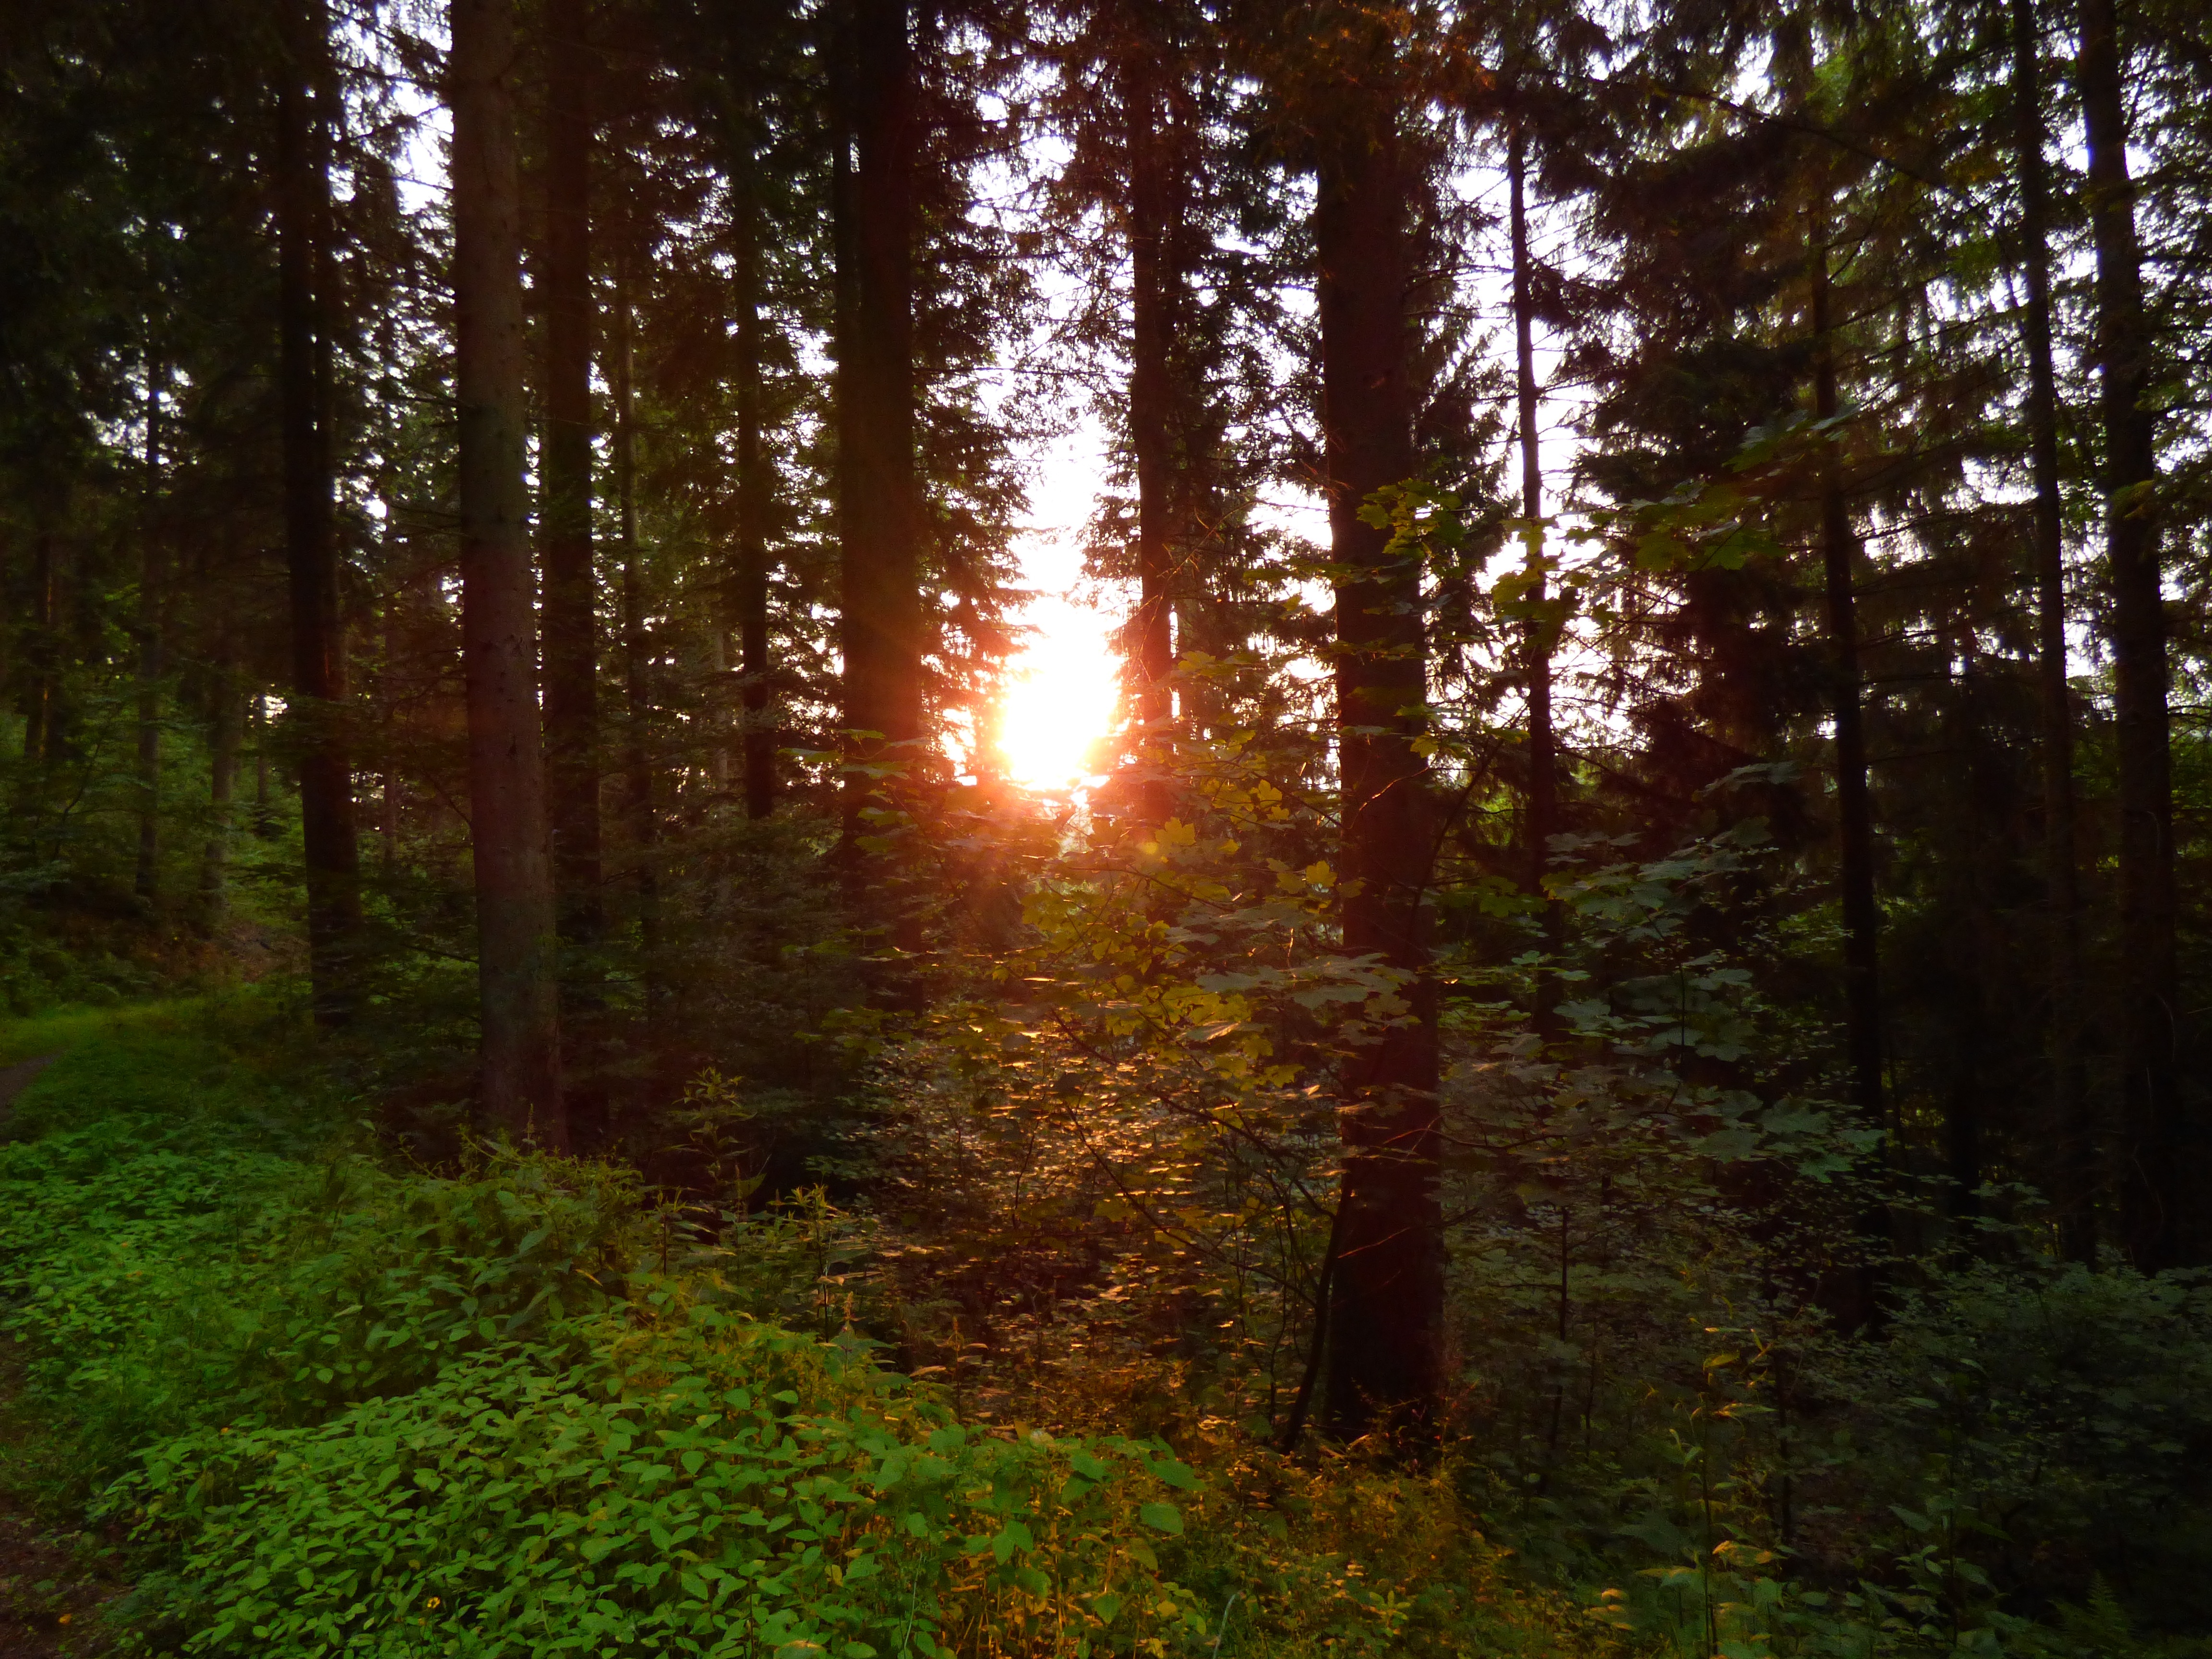
tree, nature, forest, wilderness, light, plant, trail, meadow, sunlight, morning, leaf, autumn, season, trees, spruce, deciduous, light beam, woodland, habitat, ecosystem, biome, old growth forest, natural environment, geographical feature, atmospheric phenomenon, woody plant, temperate broadleaf and mixed forest, temperate coniferous forest